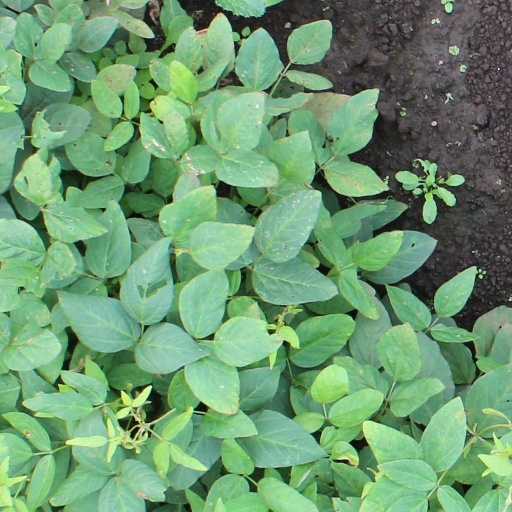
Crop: soybean